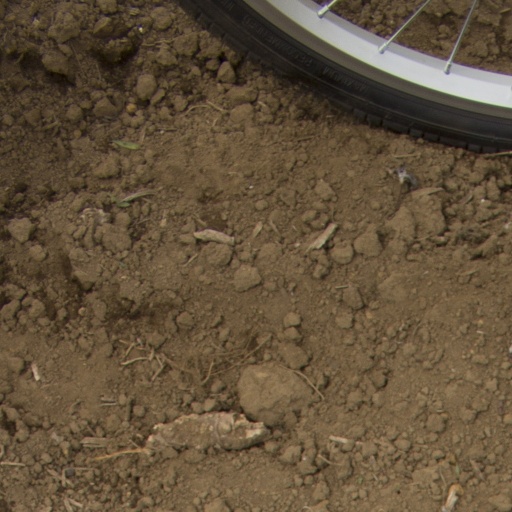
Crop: Jerusalem artichoke